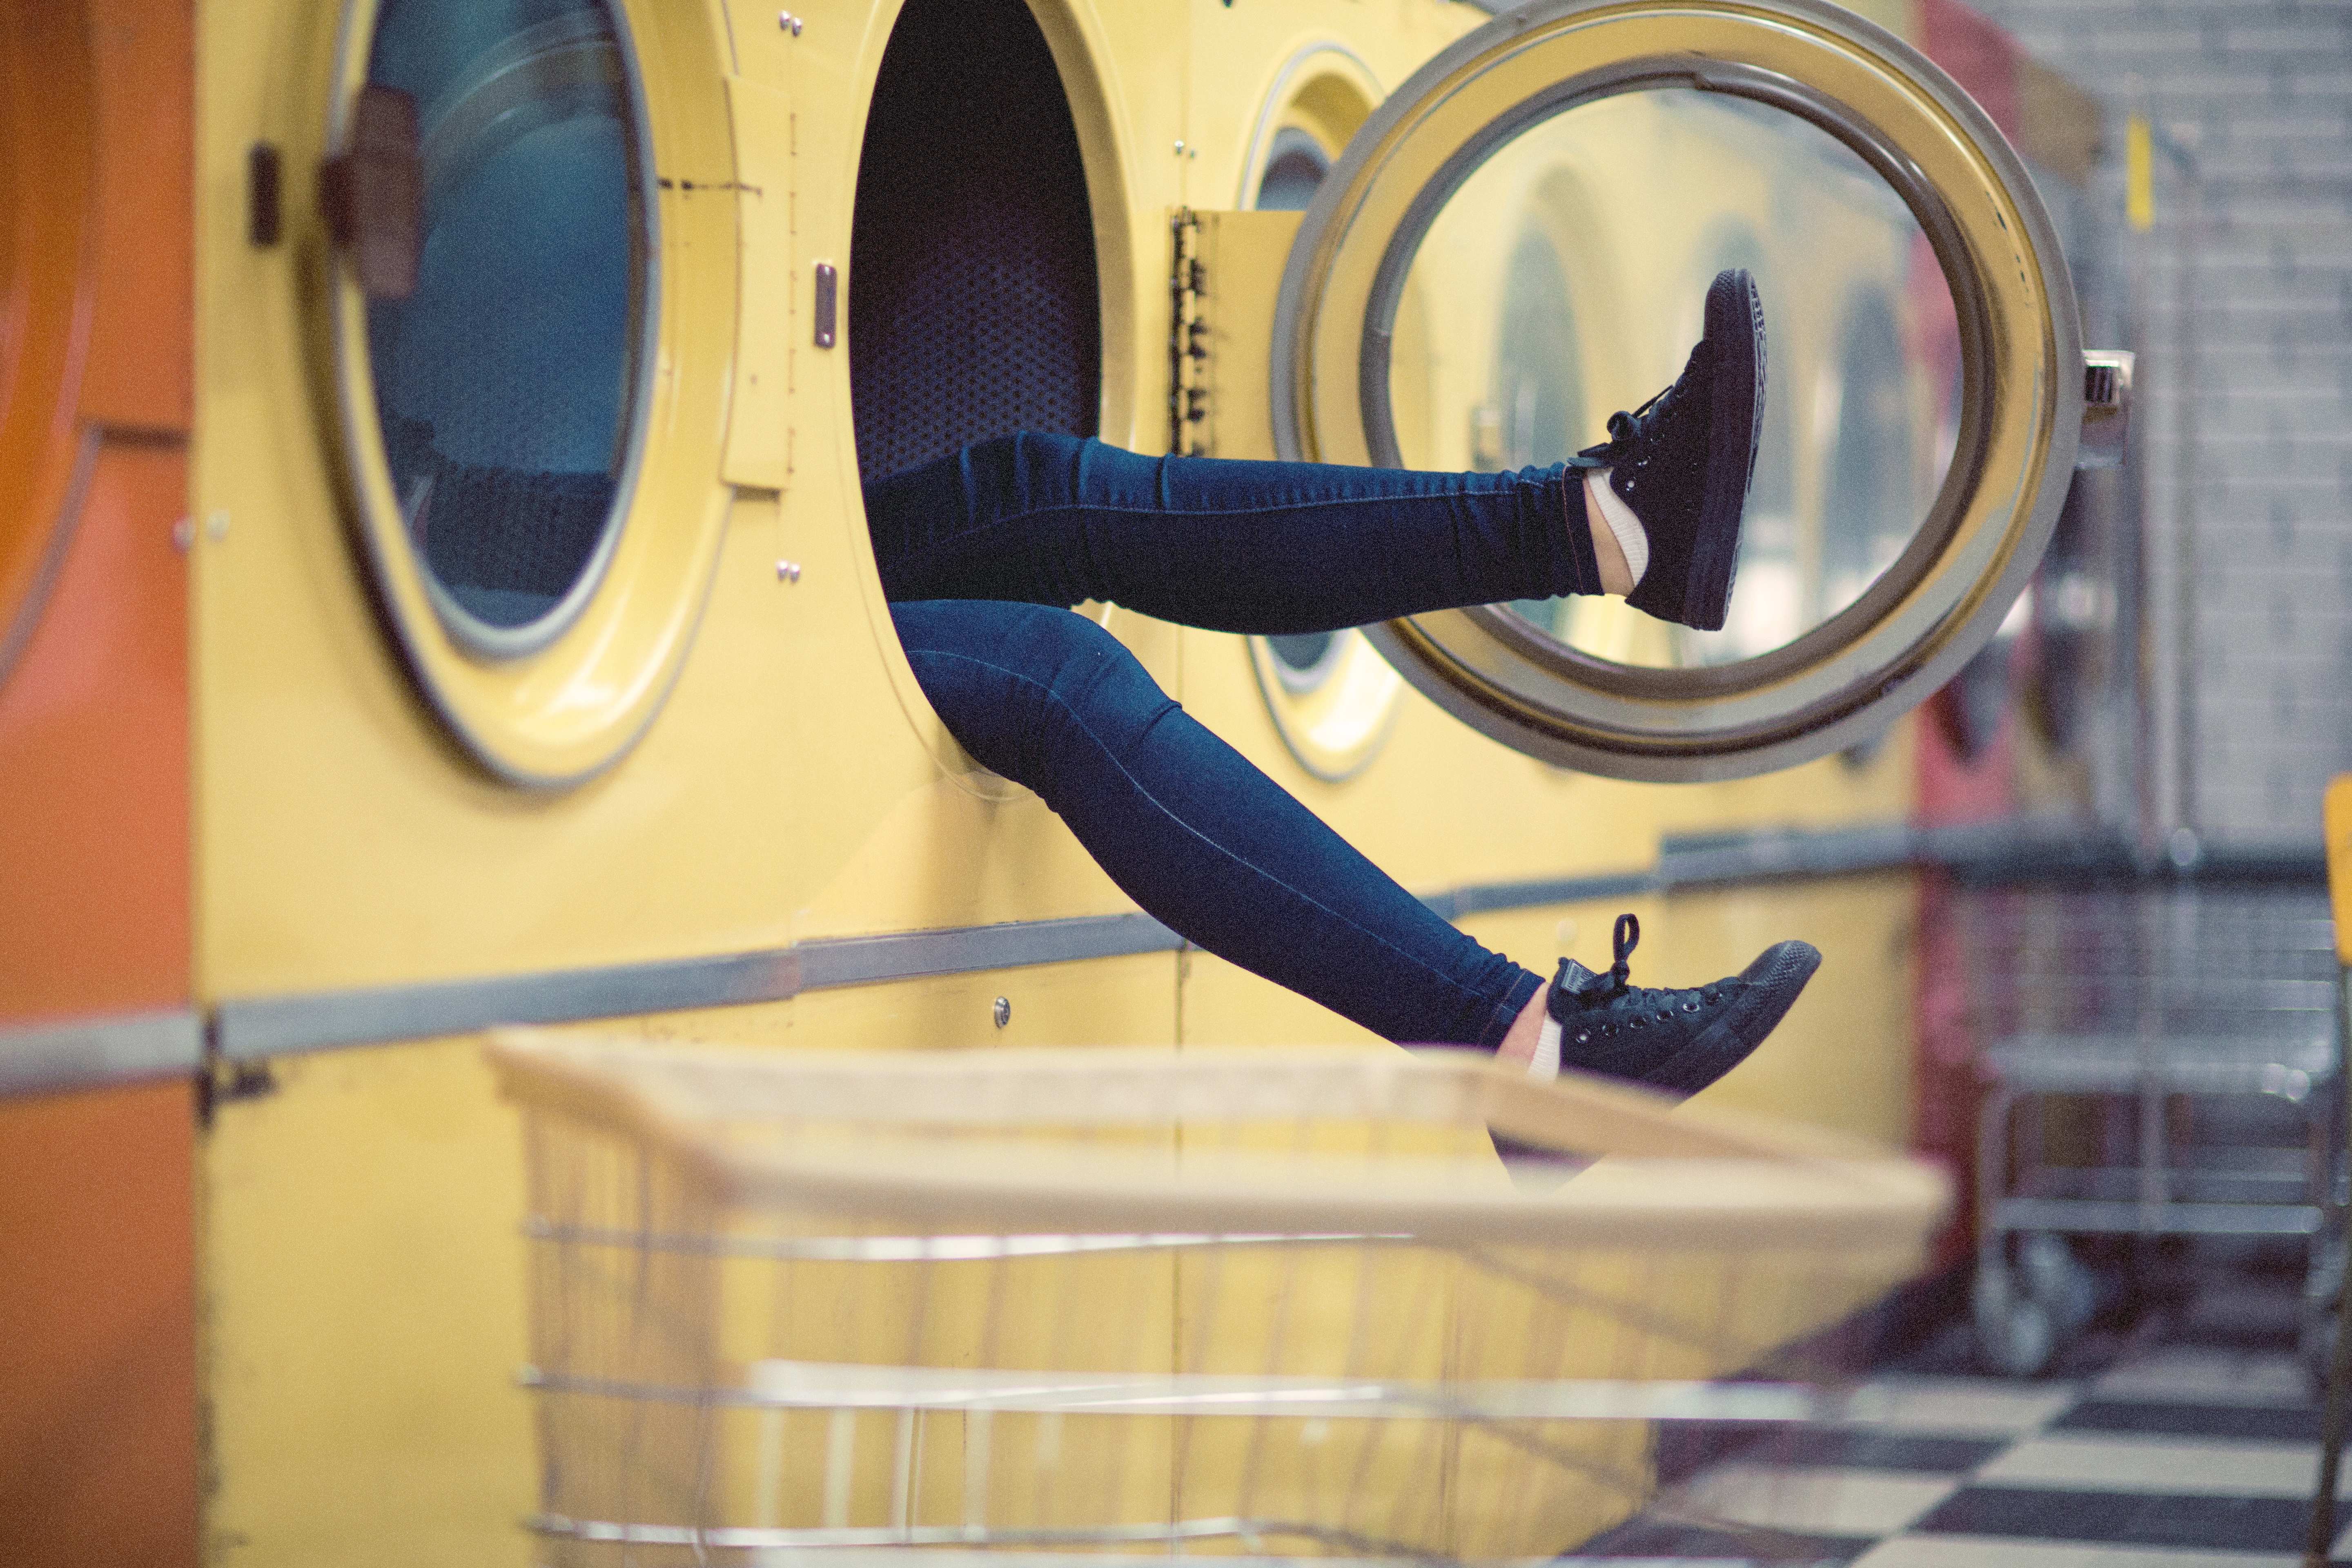
feet, vehicle, color, blue, yellow, laundry, shoes, indoors, fun, sneakers, footwear, washing machines